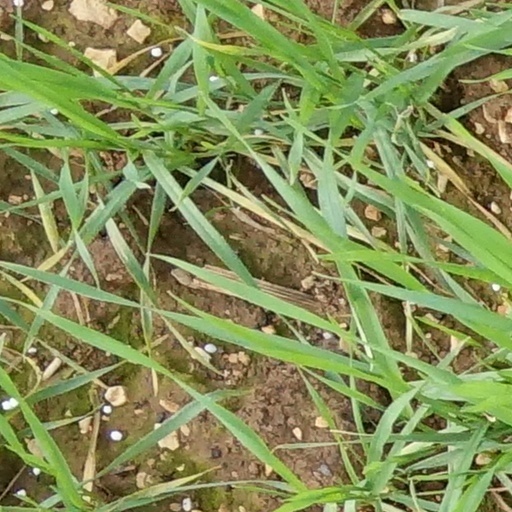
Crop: wheat